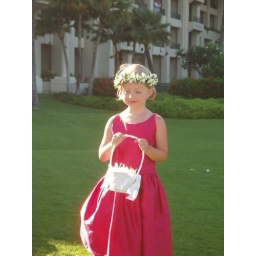
the groom's daughter is the most perfect cherubic flower girl with gardenias in her hair and orchids in her basket.